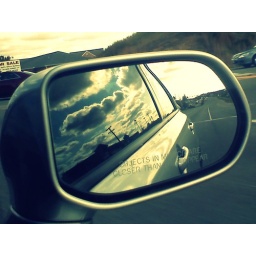
I just loved the way the sky looked in the mirror